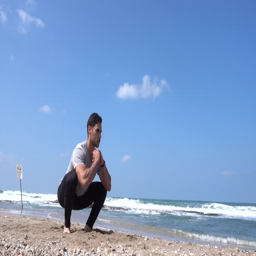
shot of squat exercise on the beach 4k